Sharp MZ

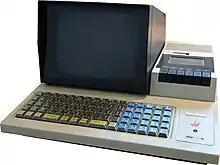
Sharp MZ-80K

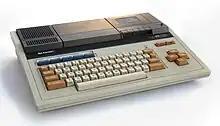
Sharp MZ-700 (MZ-721)

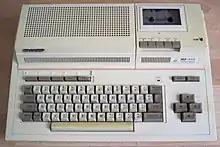
Sharp MZ-800 (MZ821)

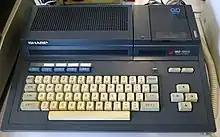
Sharp MZ-1500

The Sharp MZ-80K was one of the popular early consumer-level microcomputers, with an architecture based on the Zilog Z80 8-bit microprocessor. It was introduced into Europe in 1979. The machine had 48KB of RAM, 32KB of which was available for user programs (the actual figure was dependent on the memory configuration and the system languages being used). It could run a variety of high-level languages including BASIC, Pascal and FORTRAN, which had to be loaded into RAM before any programming could be undertaken. It could also be programmed directly in assembly code or machine code. The machine had an inbuilt monochrome display and a cassette tape drive. The display, keyboard and cassette drive lifted on hinges to expose the motherboard and circuitry underneath. Graphics capability was primitive, with only preset shapes and icons being available and no native hi-res capability. This was not unusual for a late-1970s vintage microcomputer. The main drawback, however, of the MZ-80K was the non-standard keyboard, which was difficult to use.